Democratic Rally

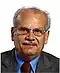
Yiannakis Matsis, President of DISY (1993-1997) founder of For Europe alliance (2004) and MEP for the splinter EvroDi (2004-2009).

Despite the party's official stance, a significant faction within DISY expressed opposition to the referendum, raising concerns about a potential split of the party. Former DISY president Yiannakis Matsis, who had previously clashed with Anastasiades' leadership, initiated plans to form a new political party called "European Rally", receiving support from expelled MPs Prodromos Prodromou and Demetris Syllouris.